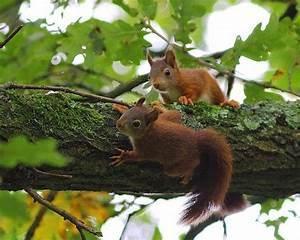
squirrel